Damascus

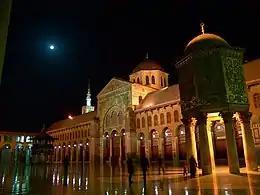
Courtyard of the Umayyad Mosque

The old borough of Bab Tuma was developed at the end of the Roman/Byzantine era by the local Eastern Orthodox community. According to the Acts of the Apostles, Saint Paul and Saint Thomas both lived in that neighborhood. Roman Catholic historians also consider Bab Tuma the birthplace of several Popes, such as John V and Gregory III. Accordingly, a community of Jewish Christians converted to Christianity with the advent of Saint Paul's proselytization.